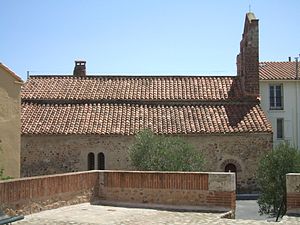
Perpignan / Historie / Efter Ruscino
Chapelle Saint-Pierre
Perpignan er en kommune og by i Frankrig beliggende i departementet Pyrénées-Orientales og i regionen Occitanie. Internt i Pyrénées Orientales ligger Perpignan i området Roussillon, hvori det er hovedby.